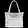
Label: Bag